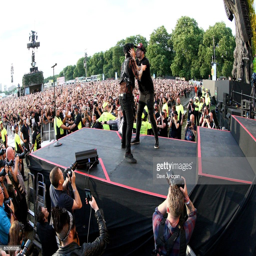
artist performs on stage at festival .